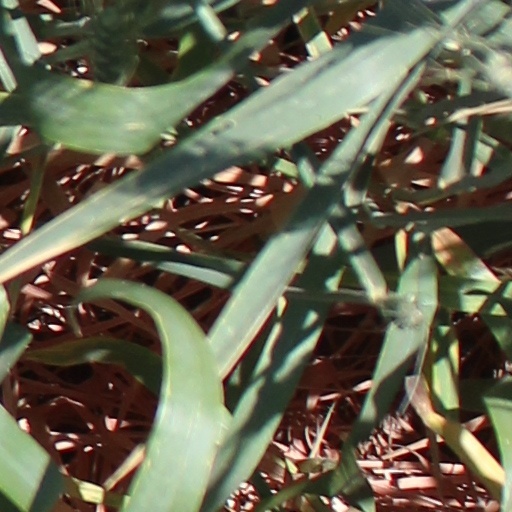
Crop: wheat